Sebastiaen Vrancx

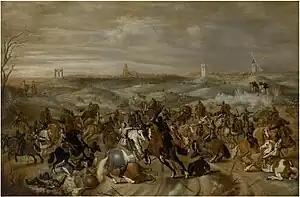
"The battle of Leckerbeetje"

From the period 1611–25, his style had developed so that his landscapes and the figures in them showed the clear-cut and determined handling of form characteristic of his mature style. He achieved greater control of the representation of space and of large and more complex groups of figures. In his mature later period from the 1630s onwards his compositions were characterized by more attenuated and pearly tonalities and a less compact but more dynamic execution of the trees. Vrancx's mature style further features complex figure groups engaging within vast landscapes.